José Comas Quesada

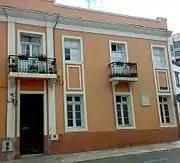
House where the painter lived.

Comas started in the art of painting at the early age of 15. His interest in it already excelled in the subject of drawing of the old high school, spending many hours to practice with pencil and charcoal. In those difficult times of the post-Civil Spanish War, his family did not consider painting a profession with future, as he explained in an interview: